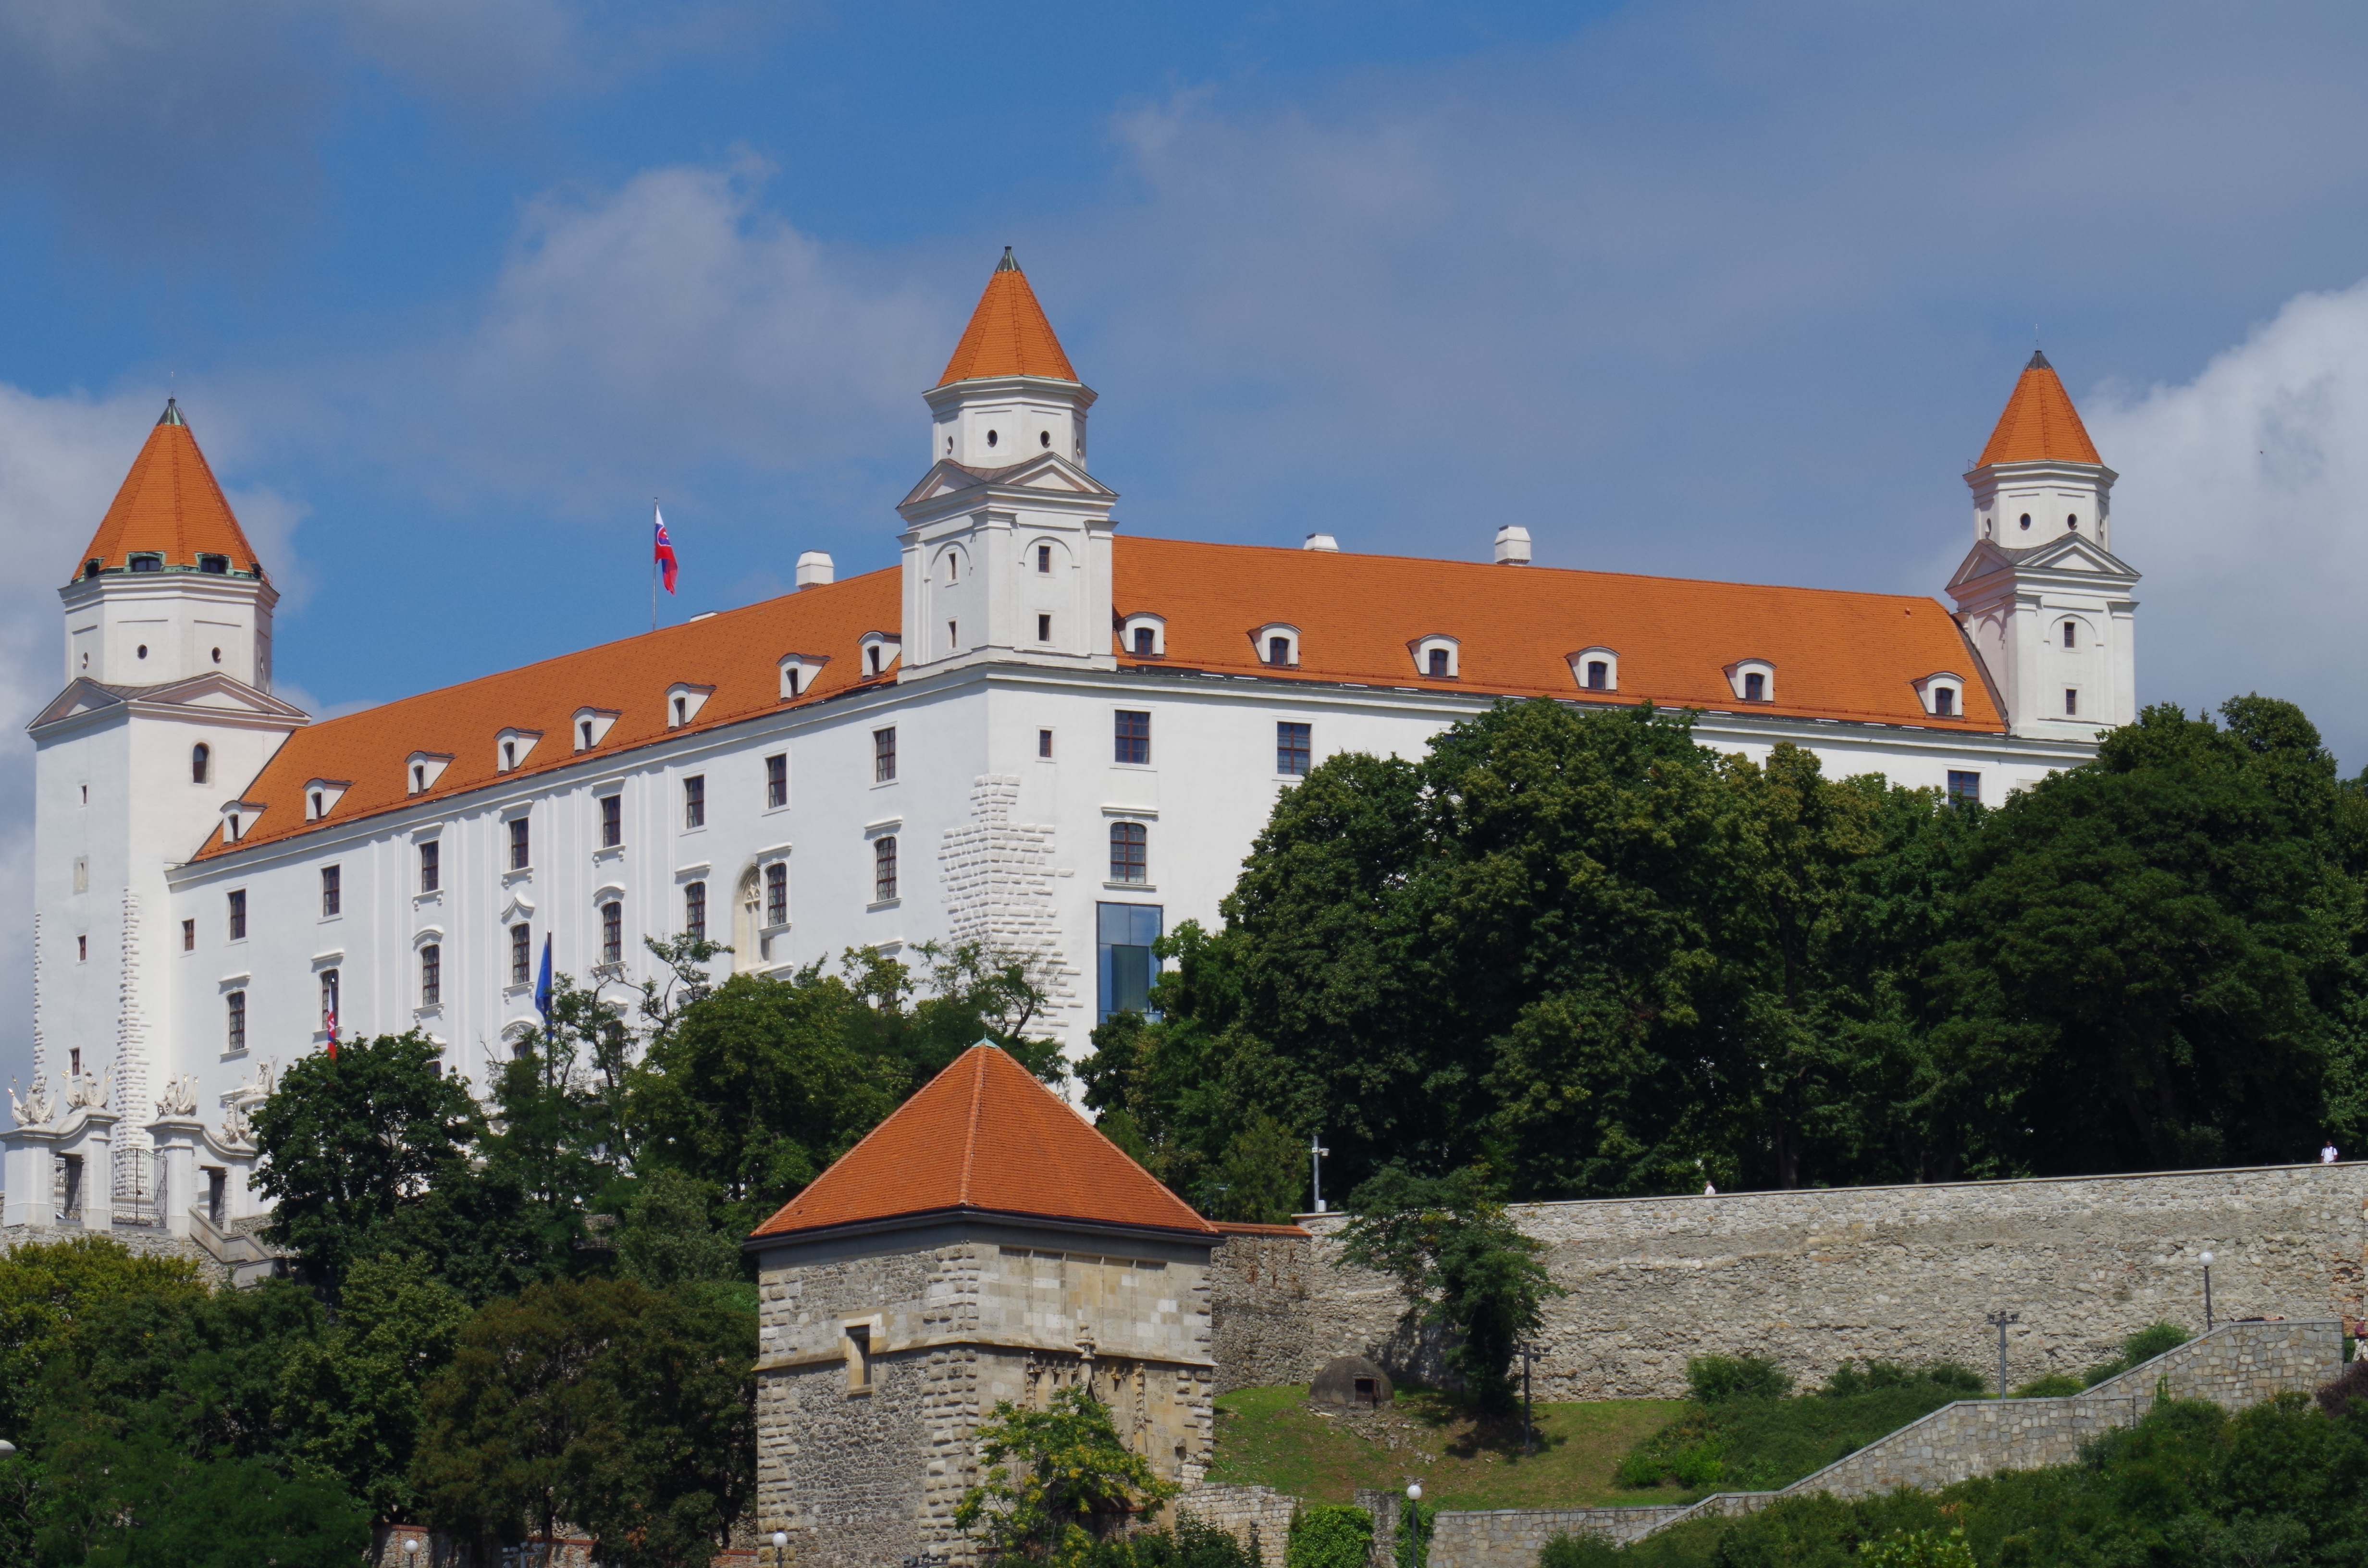
town, building, chateau, city, tower, castle, church, tourism, place of worship, monastery, estate, bratislava, slovakia, historic site, spanish missions in california, water castle